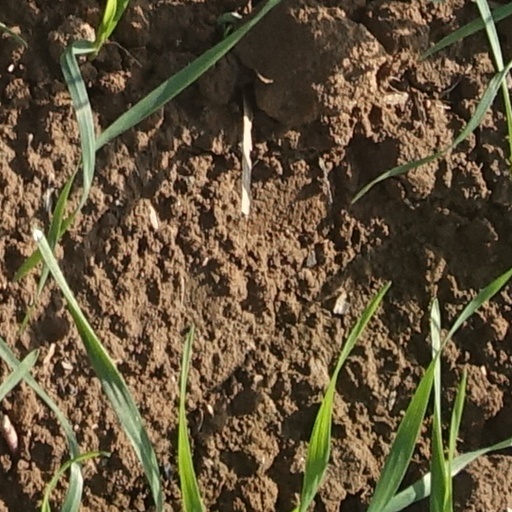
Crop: wheat